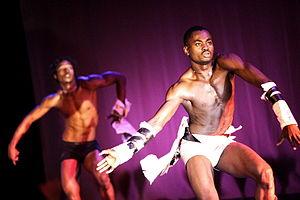
Ballet ""Le Sacre du Tempo"" 2008"
Irène Tassembédo, née le 19 août 1956, est une danseuse, chorégraphe et actrice burkinabé. Elle fait partie des figures de la chorégraphie contemporaine en Afrique. Elle a développé un travail chorégraphique original, fondé sur une expérience qui va de la danse africaine, découverte à Ouagadougou, à la chorégraphie moderne, par son passage à l'école Mudra créée par Maurice Béjart à Dakar, ou au théâtre contemporain à travers ses collaborations avec le metteur en scène Matthias Langhoff. Son ouverture vers l’ensemble des techniques de la danse et vers les autres disciplines des arts vivants lui ont ouvert une carrière multidisciplinaire de chorégraphe et d’enseignante en Europe et à travers le monde, mais aussi de comédienne au théâtre, au cinéma et à la télévision. Elle a une école de danse à Ouagadougou appelée EDIT.